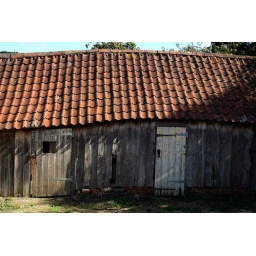
This old farm building was spotted in a little village in Wiltshire, near Salisbury.